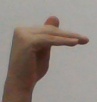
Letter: khaa